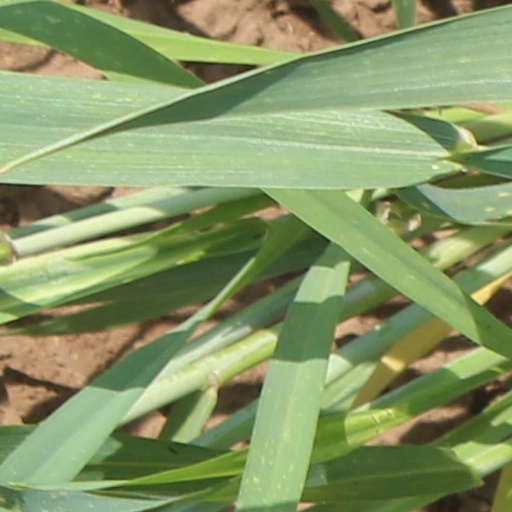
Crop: wheat